Coorparoo State School

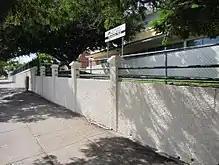
Old Cleveland Rd boundary walls and fences

Old Cleveland Rd boundary walls and fences from W.jpgIn front of Block A is a modest garden, terraced via a cement rendered boundary retaining wall with pillars and metal palisade. A concrete path leads from the street through the garden on axis between flanking Poinciana trees (Delonix regia) in flat lawns before dividing to either side to reach a branching stair up to the front door. The broad concrete stairs have simple iron balustrades. Framing the northeast and southwest sides of Block A are concrete retaining walls and broad stairs up to the higher land behind. Projecting from the centre of the rear of Block A is a two-storey covered walkway to Block B. The walkway is a facebrick structure with a hipped roof clad with corrugated metal sheets. It has open arches on the ground floor and is enclosed on its first floor with timber-framed casement windows with fanlights, which are an early or possibly original feature.